San Pedro de Santa Bárbara

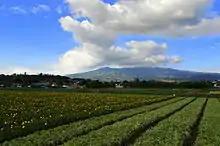
San Pedro de Santa Bárbara

San Pedro is largely an agricultural community whose main crop continues to be coffee. In 1973, San Pedro was producing nearly 700,000 kilograms of coffee per year with a population of just over 1,500 people.